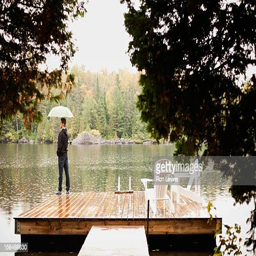
teen boy holding umbrella in the rain